Richland Hills, Texas

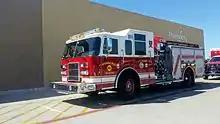
Richland Hills Fire Rescue Engine 291

Richland Hills operates under a charter adopted in 1986, which provides for a "Council-Manager" form of government. The Council is composed of a Mayor and six Council Members elected at large. The Council determines the overall goals and objectives for the city, establishes policies and adopts the city's annual operating budget. Richland Hills is a member of the North Central Texas Council of Governments association.